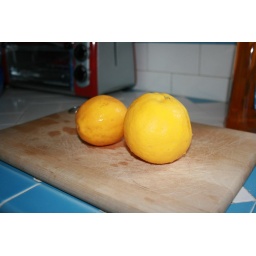
I climbed the wooden fence to pick these lemons from the top of the tree in our neighbor's backyard.